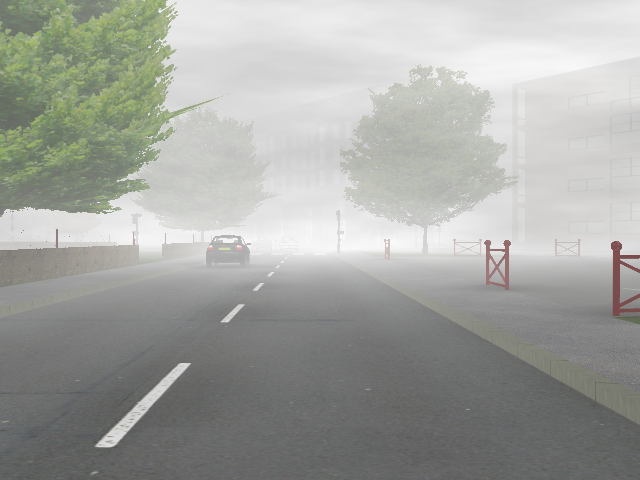
Weather: foggy or hazy